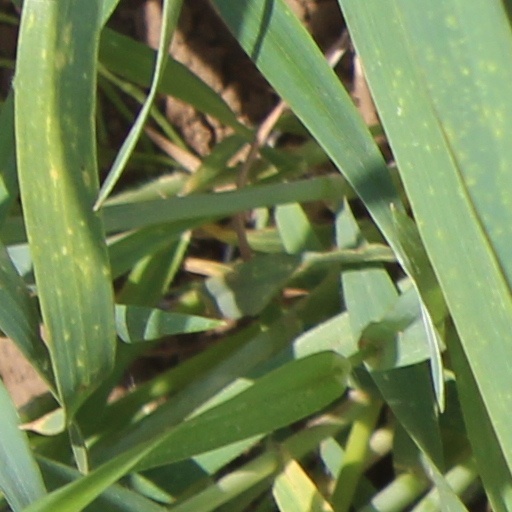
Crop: wheat